Atlantic, Iowa

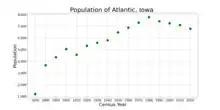
The population of Atlantic, Iowa from US census data

As of the census of 2020, there were 6,792 people, 3,106 households, and 1,749 families residing in the city. The population density was 818.8 inhabitants per square mile (316.2/km). There were 3,379 housing units at an average density of 407.4 per square mile (157.3/km). The racial makeup of the city was 93.9% White, 0.3% Black or African American, 0.1% Native American, 0.3% Asian, 1.0% Pacific Islander, 0.9% from other races and 3.4% from two or more races. Hispanic or Latino of any race comprised 2.9% of the population.